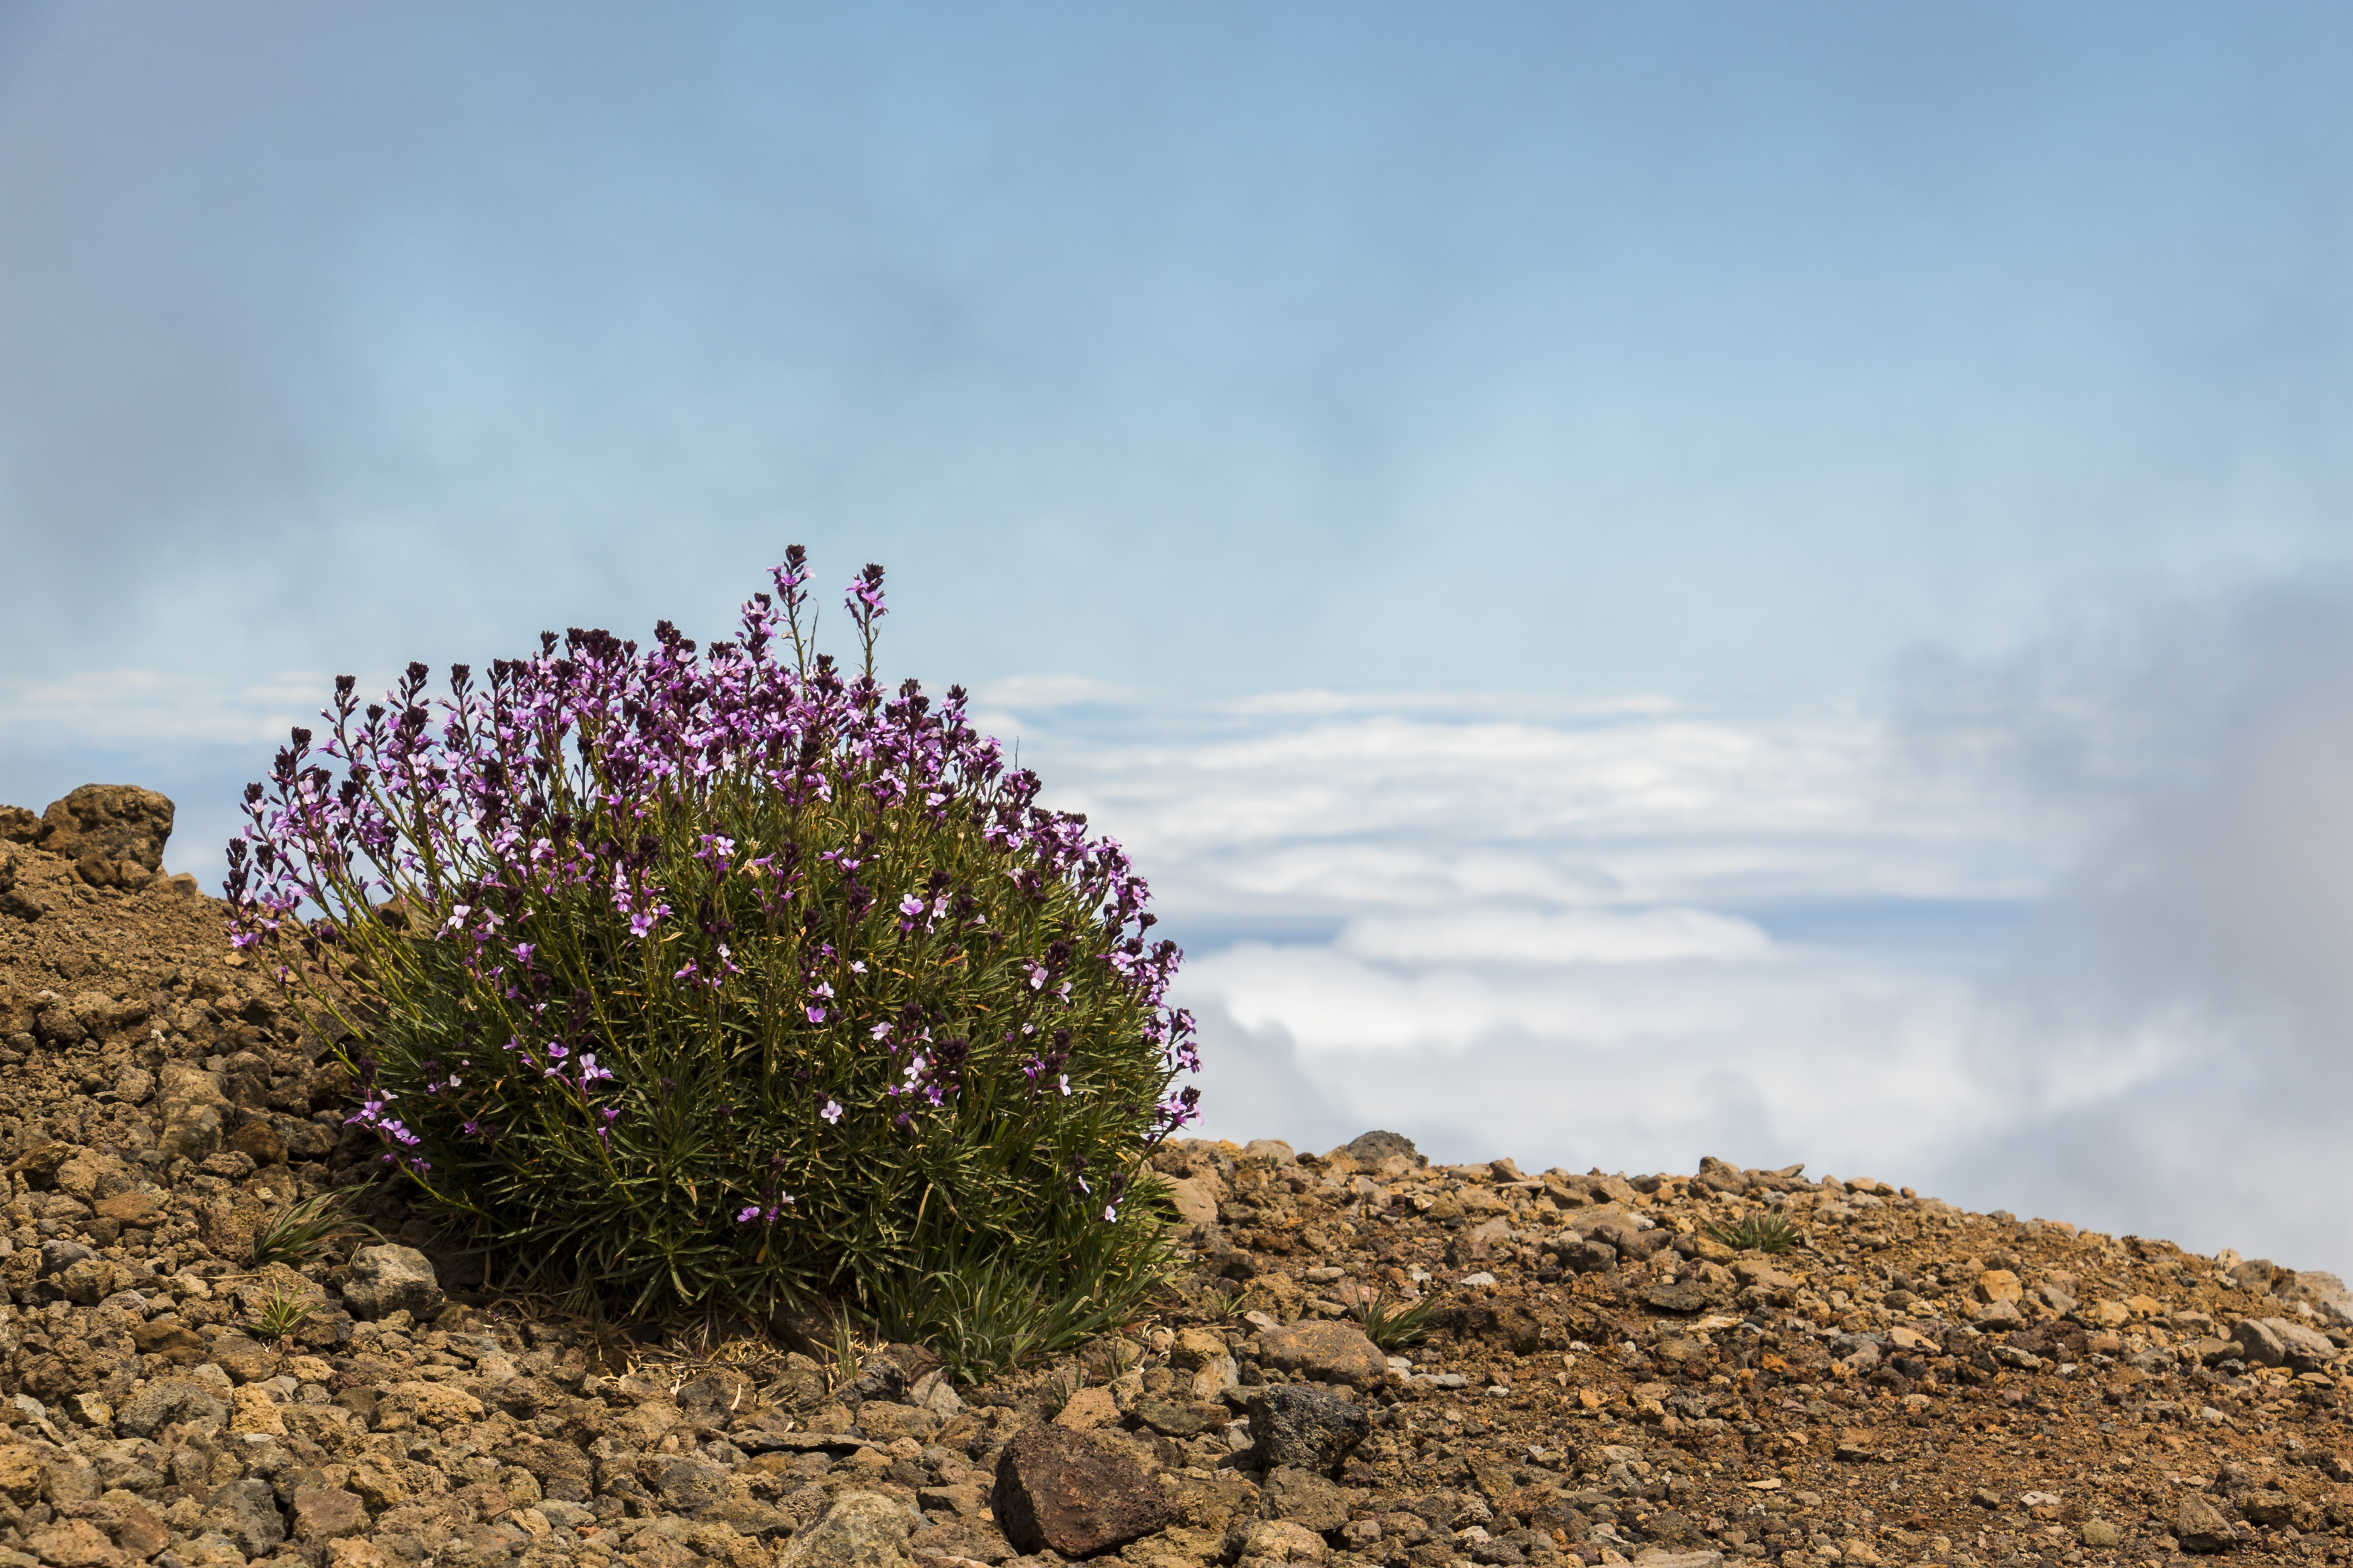
landscape, tree, nature, grass, rock, mountain, cloud, plant, sky, hiking, field, leaf, hill, flower, view, soil, flora, wildflower, canary islands, la palma, canary island, mountainous landforms